2009 in spaceflight

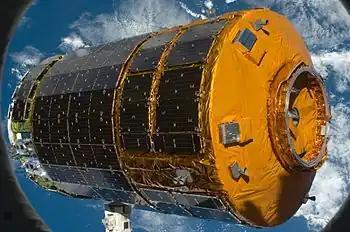
HTV-1 arriving at the ISS

The first flight of the SpaceX Falcon 9 carrier rocket was scheduled to occur in November, but was delayed to February 2010 to allow more time for preparations. The SpaceX Dragon, a commercial uncrewed logistics spacecraft which was developed as part of NASA's COTS programme, was also scheduled to make its first flight in 2009, however its launch has also slipped to 2010 as a result of knock-on delays. The first H-II Transfer Vehicle, HTV-1, was successfully launched on the maiden flight of the H-IIB carrier rocket on 10 September. The first Swiss satellite, SwissCube-1, was launched on 23 September aboard a PSLV.